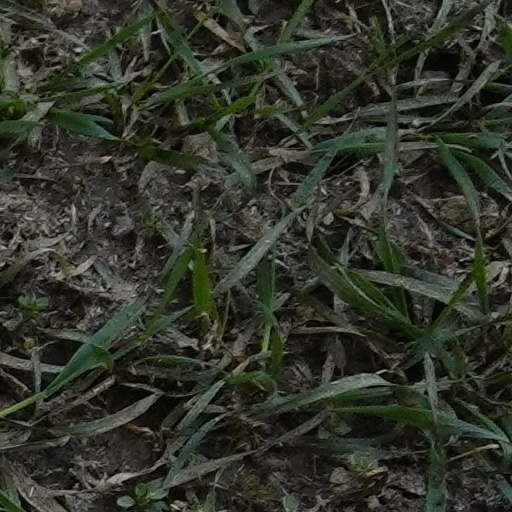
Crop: wheat